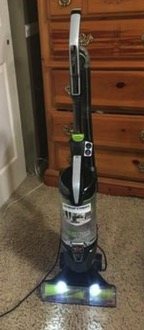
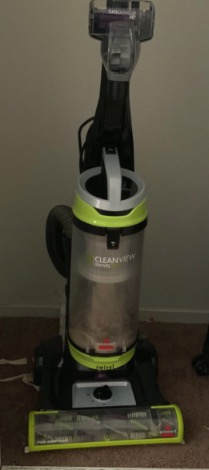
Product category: items_vacuum
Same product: no